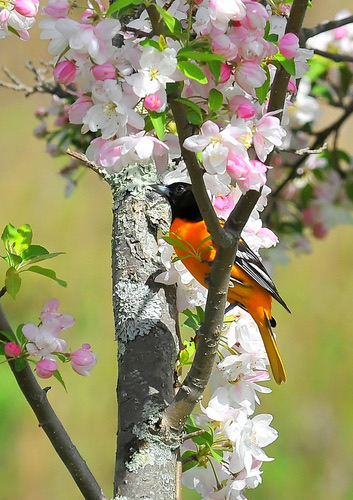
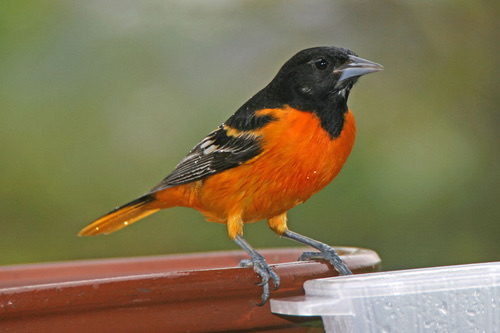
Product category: misc
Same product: yes